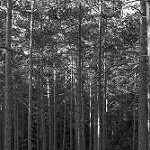
Label: B & W